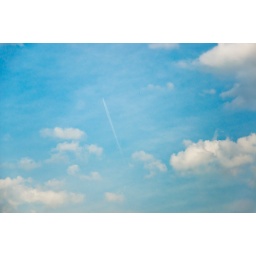
Distant plane in the sky leaving a small white trail behind, passing between beatiful white clouds.